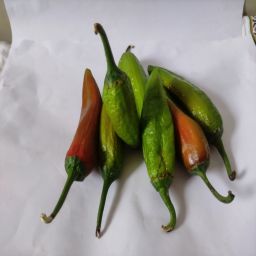
Crop: New Mexico Green Chile
Quality: Ripe